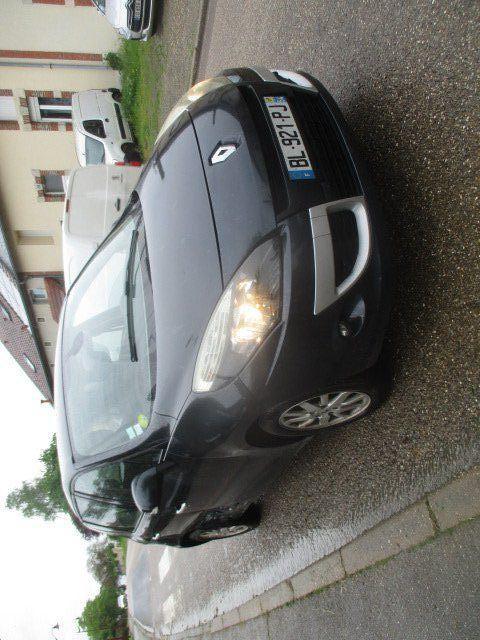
Aucun dommage détecté.
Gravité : aucun